Pittsburgh Pirates

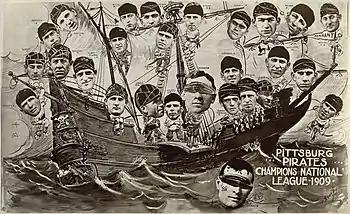
The 1909 Pirates in a poster celebrating their National League pennant. Frank Chance of Chicago and John McGraw of New York, two teams the Pirates beat for the pennant, are being made to walk the plank.

Early on, the Pirates organization finished no higher than 2nd in either league’s standings, but their fortunes began to change at the turn of the 20th century. The Pirates acquired several star players from the Louisville Colonels, who were slated for elimination when the N.L. contracted from 12 to 8 teams. (The franchises did not formally consolidate; the player acquisitions were separate transactions.) Among those players was Honus Wagner, who would become one of the first players inducted to the Baseball Hall of Fame. The Pirates were among the best teams in baseball in the early 1900s, winning three consecutive National League pennants from 1901 to 1903 and participating in the first modern World Series ever played, which they lost to Boston. The Pirates returned to the World Series in 1909, defeating the Detroit Tigers for their first-ever world title. That year, the Pirates moved from Exposition Park to one of the first steel and concrete ballparks, Forbes Field.